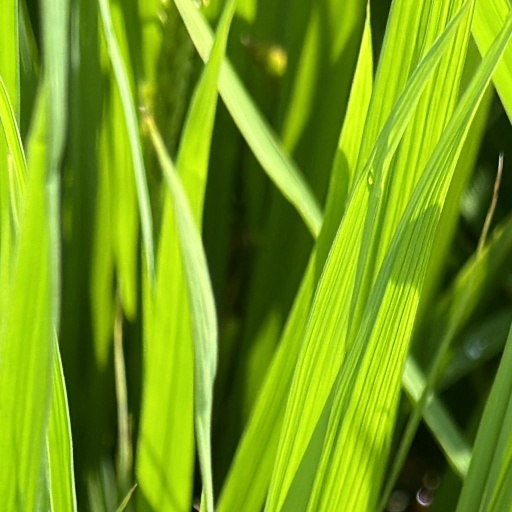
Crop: rice